Franzensfeste

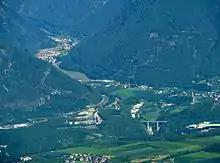
Wipptal at Franzensfeste

Franzensfeste is located in the southern Wipptal valley on the Eisack river, about south of Sterzing and north of Brixen. The settlement is situated on the western side of the valley, at the "Sachsenklemme" narrow where it is only a few hundred meters wide, along with the Brenner Railway line and the state road SS12 while the Autostrada A22 (Brenner Highway), running elevated on the same side, pass through the lake in its northern part entering a tunnel on the opposite side; the state road cross than the Eisack river nearby the railway station due north. The valley is confined by the Zillertal Alps in the northeast and the Sarntal Alps in the southwest, rising up to the Tagewaldhorn peak at .